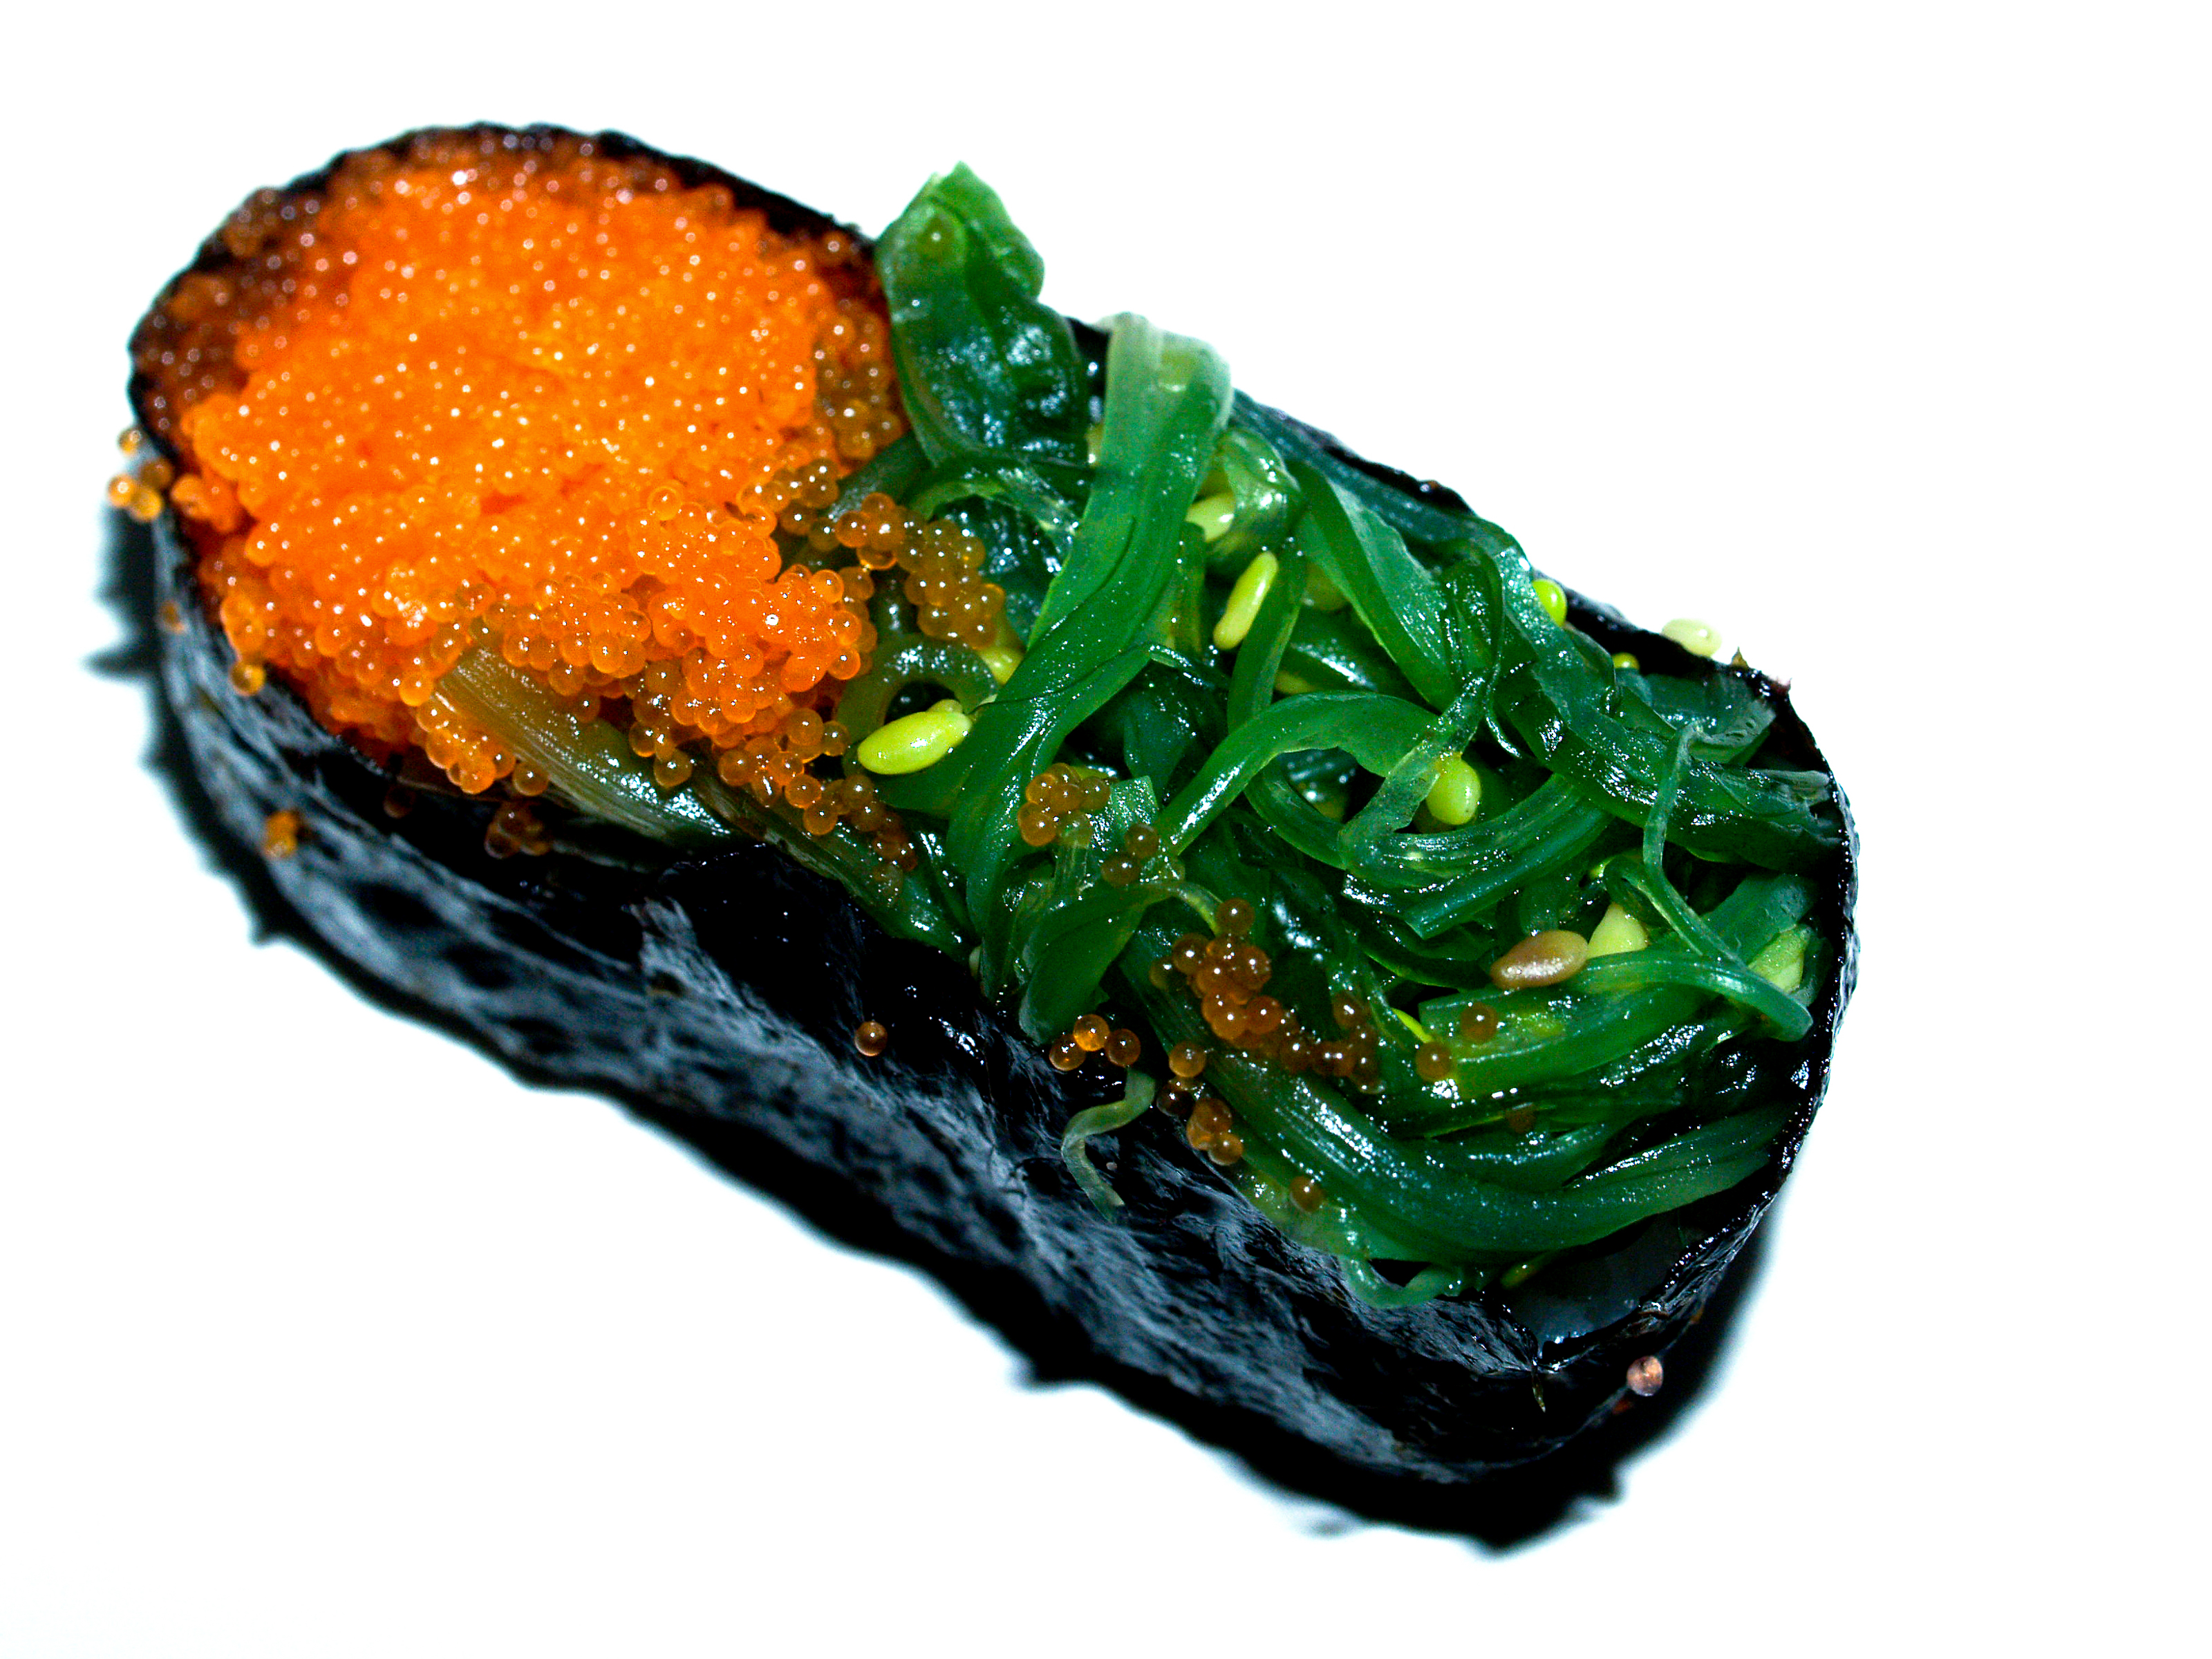
food, japanese, rice, fish, sushi, traditional, meal, salmon, asia, roll, raw, asian, restaurant, japan, seafood, plate, healthy, cuisine, dinner, lunch, diet, gourmet, sashimi, seaweed, delicious, background, tasty, culture, kitchen, eat, laver, dish, caviar, asian food